River Oaks Garden Club Forum of Civics

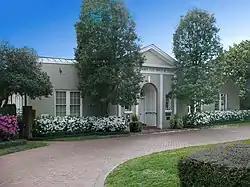
River Oaks Garden Club Forum of Civics

River Oaks Garden Club Forum of Civics is a building at 2503 Westheimer Road in Houston, Texas, United States listed in the National Register of Historic Places as the "Forum of Civics."